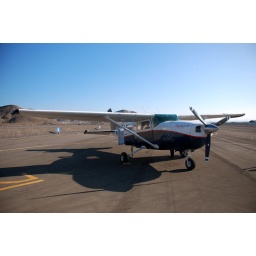
The 6 person plane we flew in to see the lines